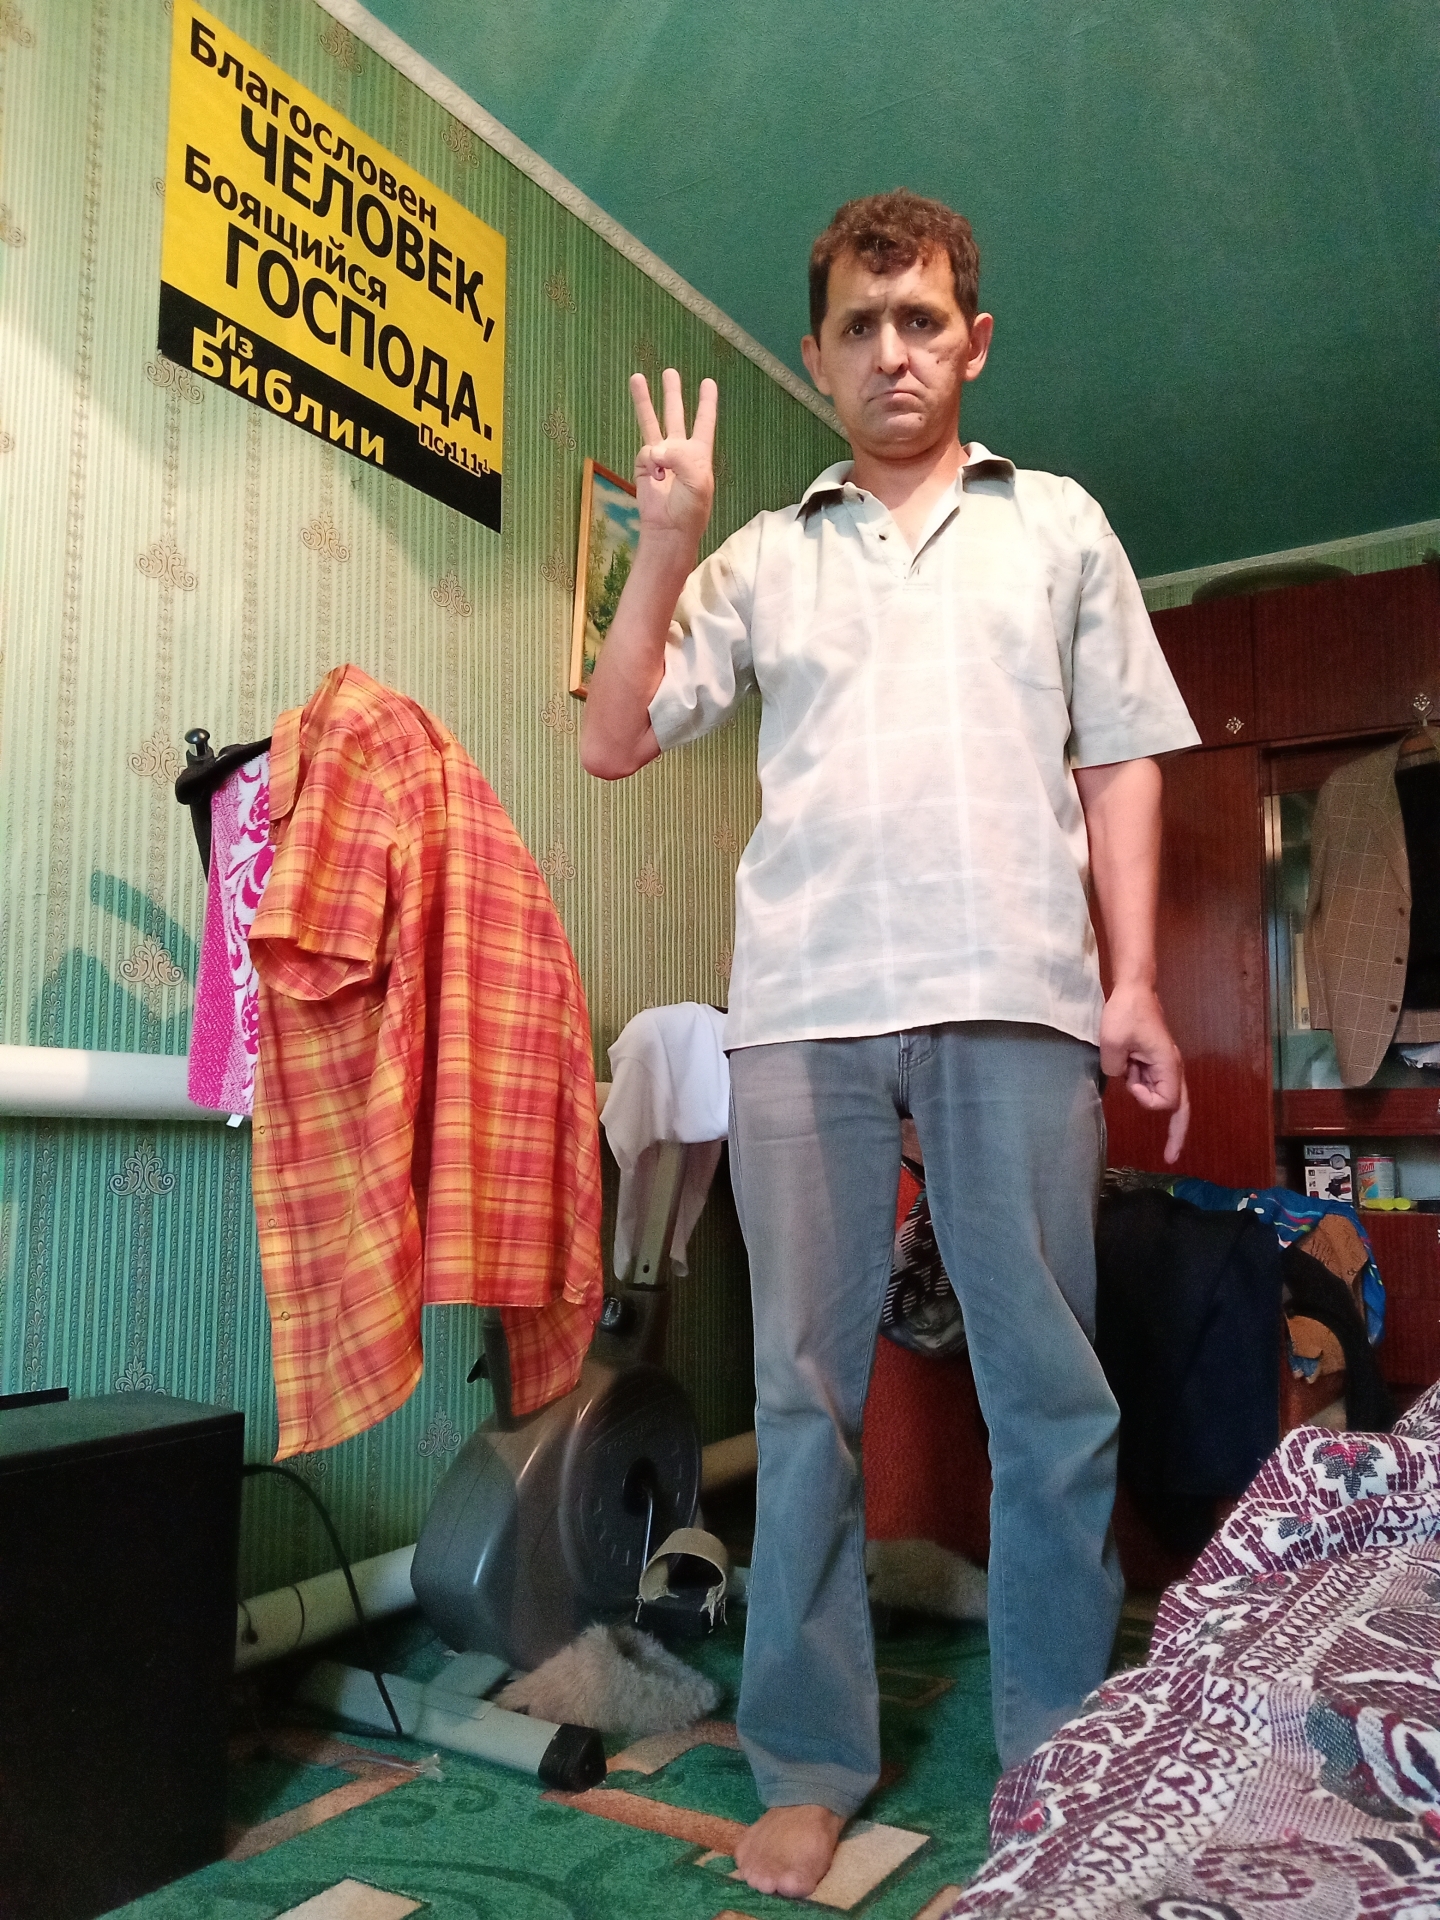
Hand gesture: three